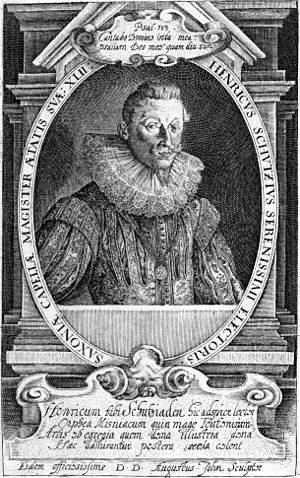
Heinrich Schütz / Liv og karriere / Trediveårskrigen
Heinrich Schütz 1627, det år Dafne blev opført.
Heinrich Schütz var en tysk komponist og organist. Den tyske musiks fader, som han blev kaldt, var sin tids betydeligste tyske tonekunstner. Schütz kom viden om i sit liv med ophold i Kassel, Venedig, København, Hannover, Wolfenbüttel, Gera, Weimar og Zeitz.